Gemory

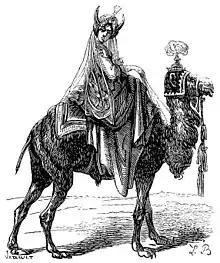
Gremory by Louis Le Breton, 1863

Gemory (also "Gremory", "Gamori", "Gaeneron", "Gemon", "Gemyem") is a demon listed in demonological grimoires.